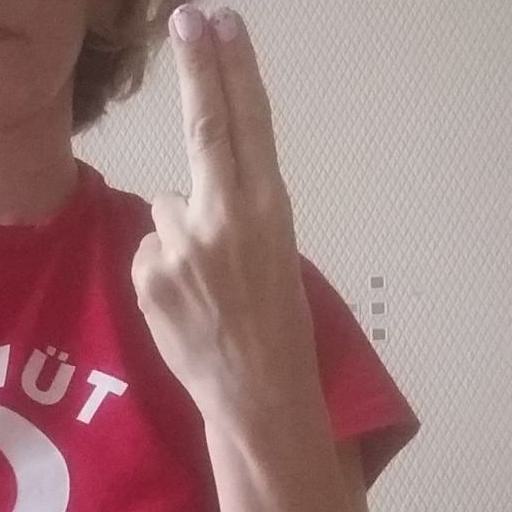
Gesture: two_up_inverted